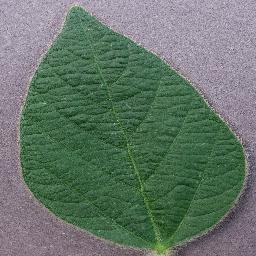
Label: Soybean___healthy